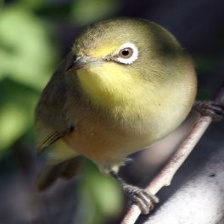
Species: MALAGASY WHITE EYE
Scientific name: ZOSTEROPS MADERASPATANUS